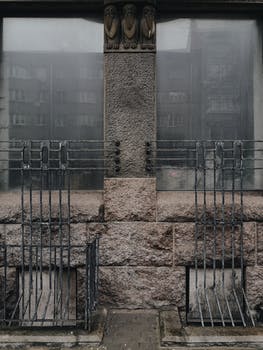
Label: No Watermark